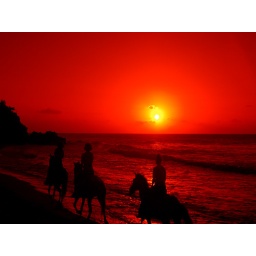
I stayed and waited for the sunset, I was lucky the girls in the horses pass me by.